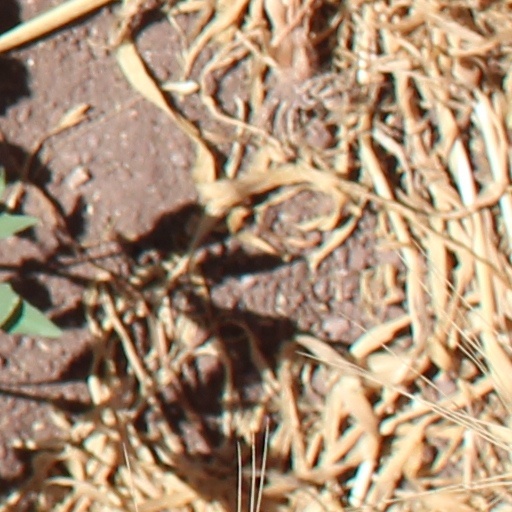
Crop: wheat